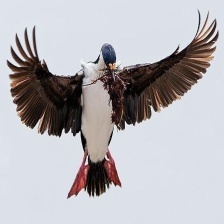
Species: IMPERIAL SHAQ
Scientific name: LEUCOCARBO ATRICEPS